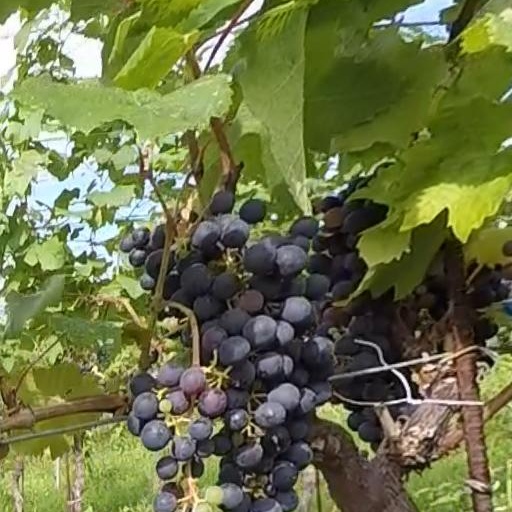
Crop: grape